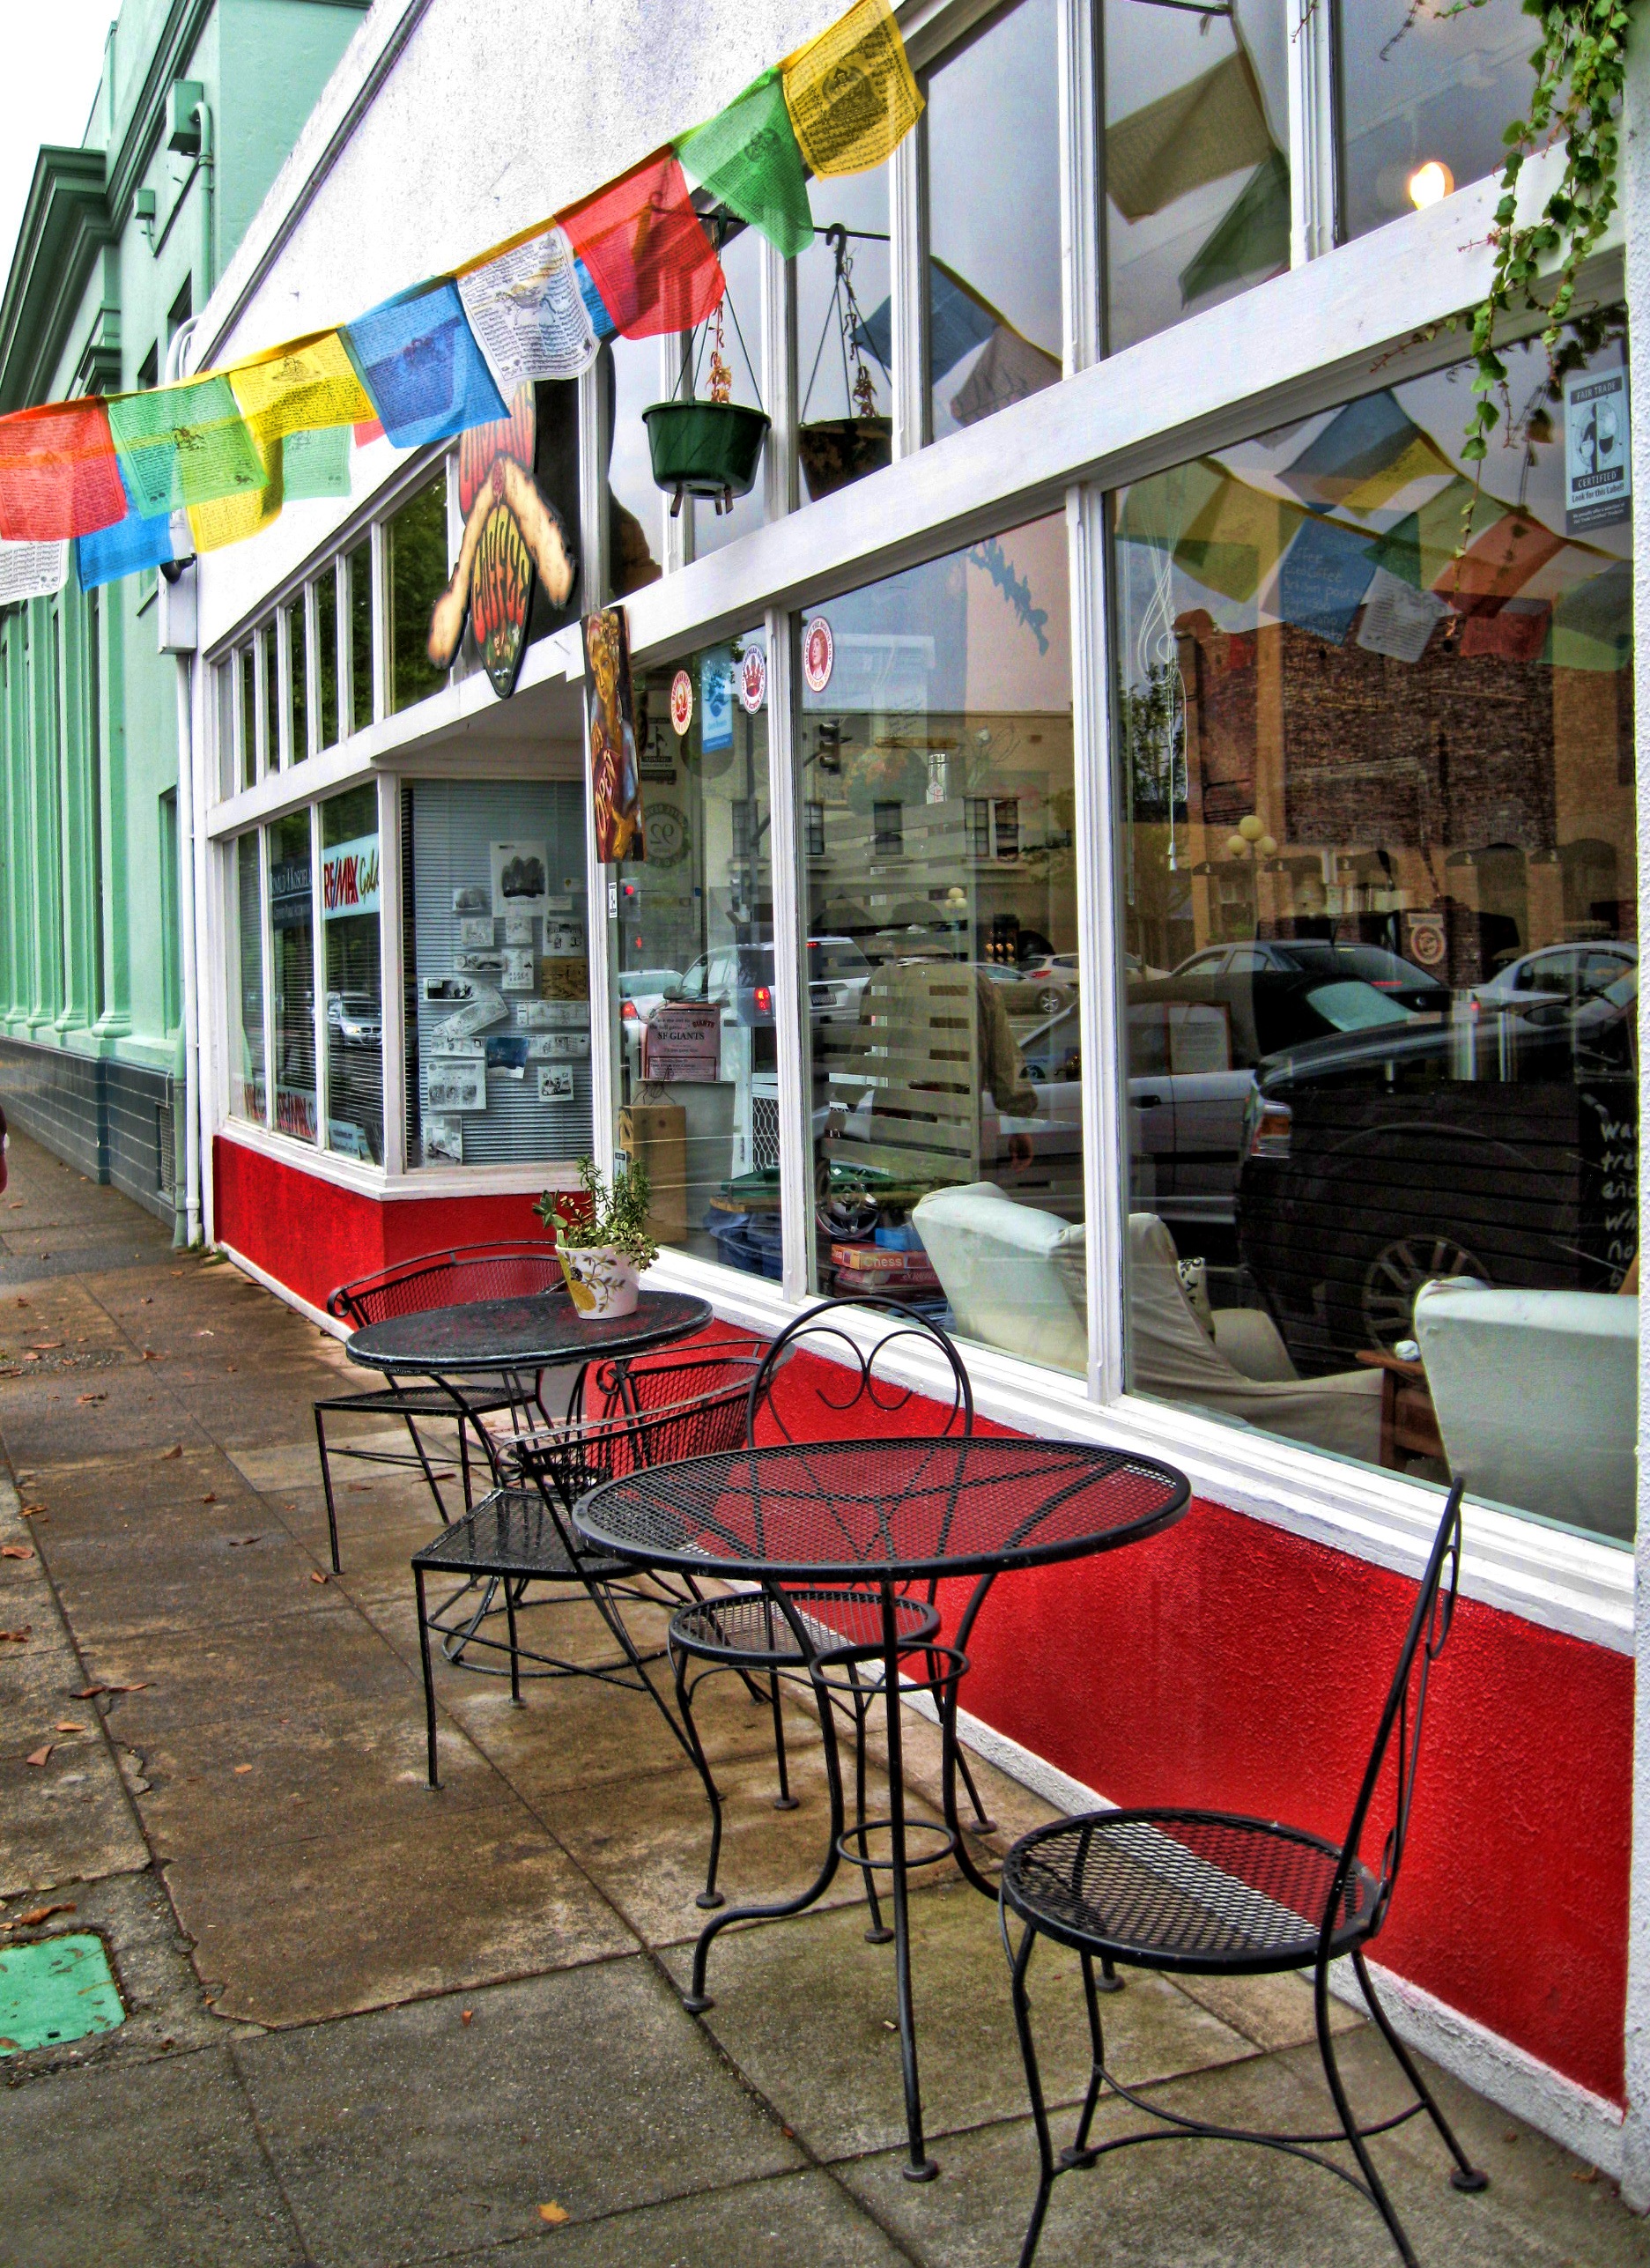
cafe, road, street, retro, restaurant, city, red, color, diner, interior design, design, neighbourhood, urban area